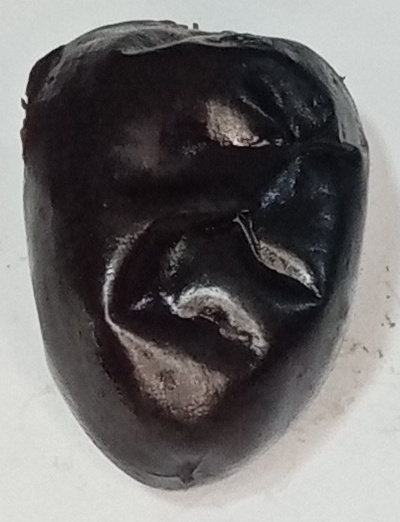
Variety: kupro
Size: large
Grade: grade-1